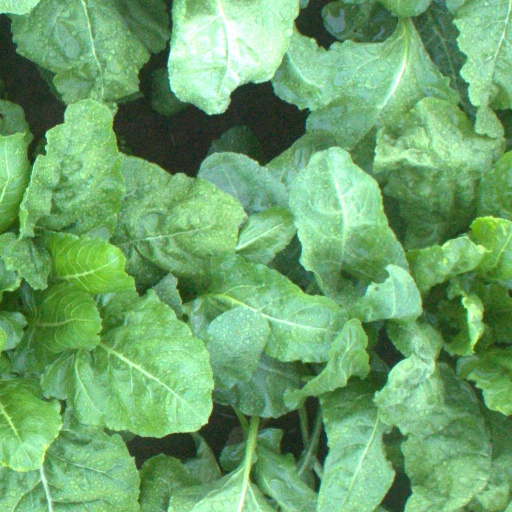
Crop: sugar beet